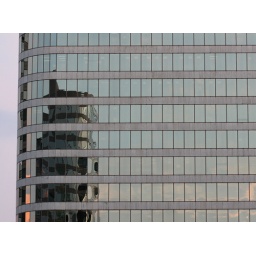
A neighboring building reflects in a glass office building in the Worldspan complex near Atlanta, Georgia.